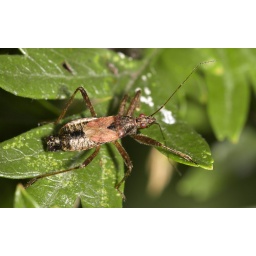
Found on hawthorn in boggy grass field